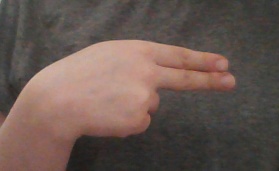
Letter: ain